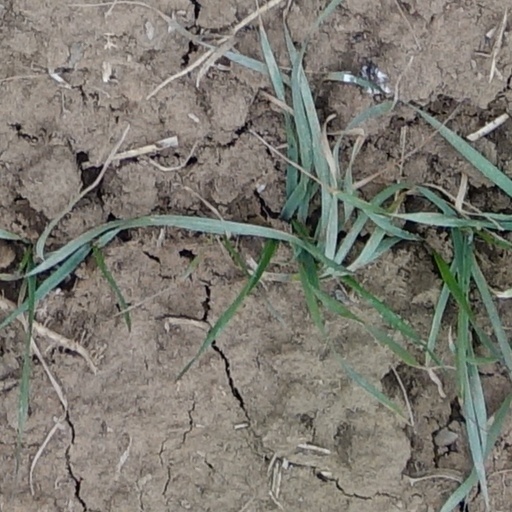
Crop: wheat